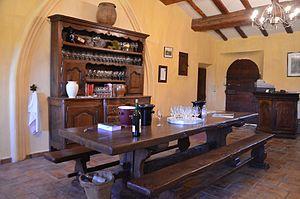
Salle de dégustation du domaine La Bégude
Le bandol est un vin français d'appellation d'origine contrôlée du vignoble de Provence qui est produit autour de la ville de Bandol, dans le Var. Souvent considéré comme un des meilleurs vins rouges de Provence, il doit sa réputation à un microclimat très favorable au cépage mourvèdre donnant des vins puissants, charpentés et de très longue garde. L'appellation bandol produit également une large proportion de vins rosés et une faible proportion de vins blancs.